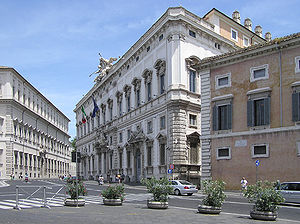
Quirinalhøjen / Højens forskellige navne
Palazzo della Consulta på Quirinalhøjen.
"Quirinalhøjen er en af Roms syv høje. Den var oprindeligt beboet af sabinere, men da romerne begyndte at ekspandere, blev den en del af byen Rom, hvad der behandles i myten om ""sabinerindernes rov"".